North American beaver

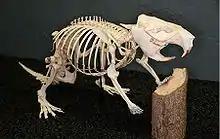
North American beaver skeleton (Museum of Osteology)

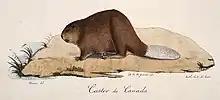
Lithograph of a Canadian beaver, 1819.

The beaver is the largest rodent in North America and competes with its Eurasian counterpart, the European beaver, for being the third-largest in the world, both following the South American capybara and lesser capybara. The European species is slightly larger on average but the American has a larger known maximum size. Adults usually weigh from , with being typical. In New York, the average weight of adult male beavers was , while non-native females in Finland averaged . However, adults of both sexes averaged in Ohio. The species seems to conform to Bergmann's rule, as northern animals appear to be larger. In the Northwest Territory, adults weighed a median of . The American beaver is slightly smaller in average body mass than the Eurasian species. The head-and-body length of adult North American beavers is , with the tail adding a further . Very old individuals can exceptionally exceed normal sizes, weighing more than or even as much as (higher than the maximum known for the Eurasian beaver).